Grenchen

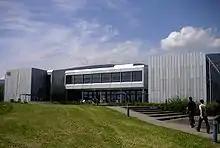
"Berufsschule" (upper secondary school) in Grenchen

In Grenchen, about 5,773 or (36.2%) of the population have completed non-mandatory upper secondary education, and 1,457 or (9.1%) have completed additional higher education (either university or a "Fachhochschule"). Of the 1,457 who completed tertiary schooling, 64.2% were Swiss men, 20.9% were Swiss women, 10.1% were non-Swiss men and 4.9% were non-Swiss women.